Church of Christ (Latter Day Saints)

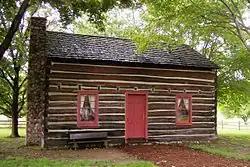
A reconstruction of the original log house of Peter Whitmer Sr. in Fayette, New York

The Church of Christ was the original name of the Latter Day Saint church founded by Joseph Smith. Organized informally in 1829 in upstate New York and then formally on April 6, 1830, it was the first organization to implement the principles found in Smith's newly published Book of Mormon, and thus its establishment represents the formal beginning of the Latter Day Saint movement. Later names for this organization included the Church of the Latter Day Saints (by 1834 resolution), the Church of Jesus Christ, the Church of God, the Church of Christ of Latter Day Saints, and the Church of Jesus Christ of Latter Day Saints (by an 1838 revelation).